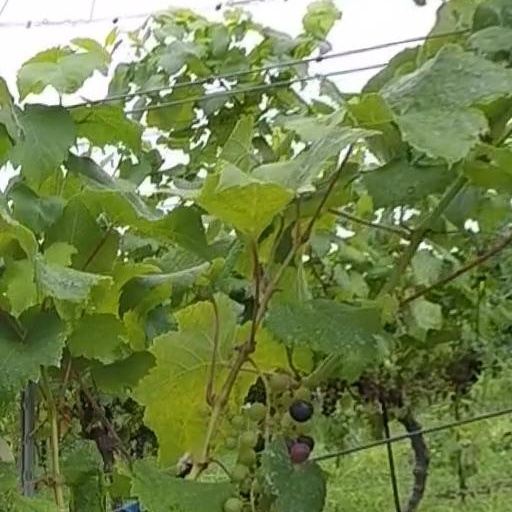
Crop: grape